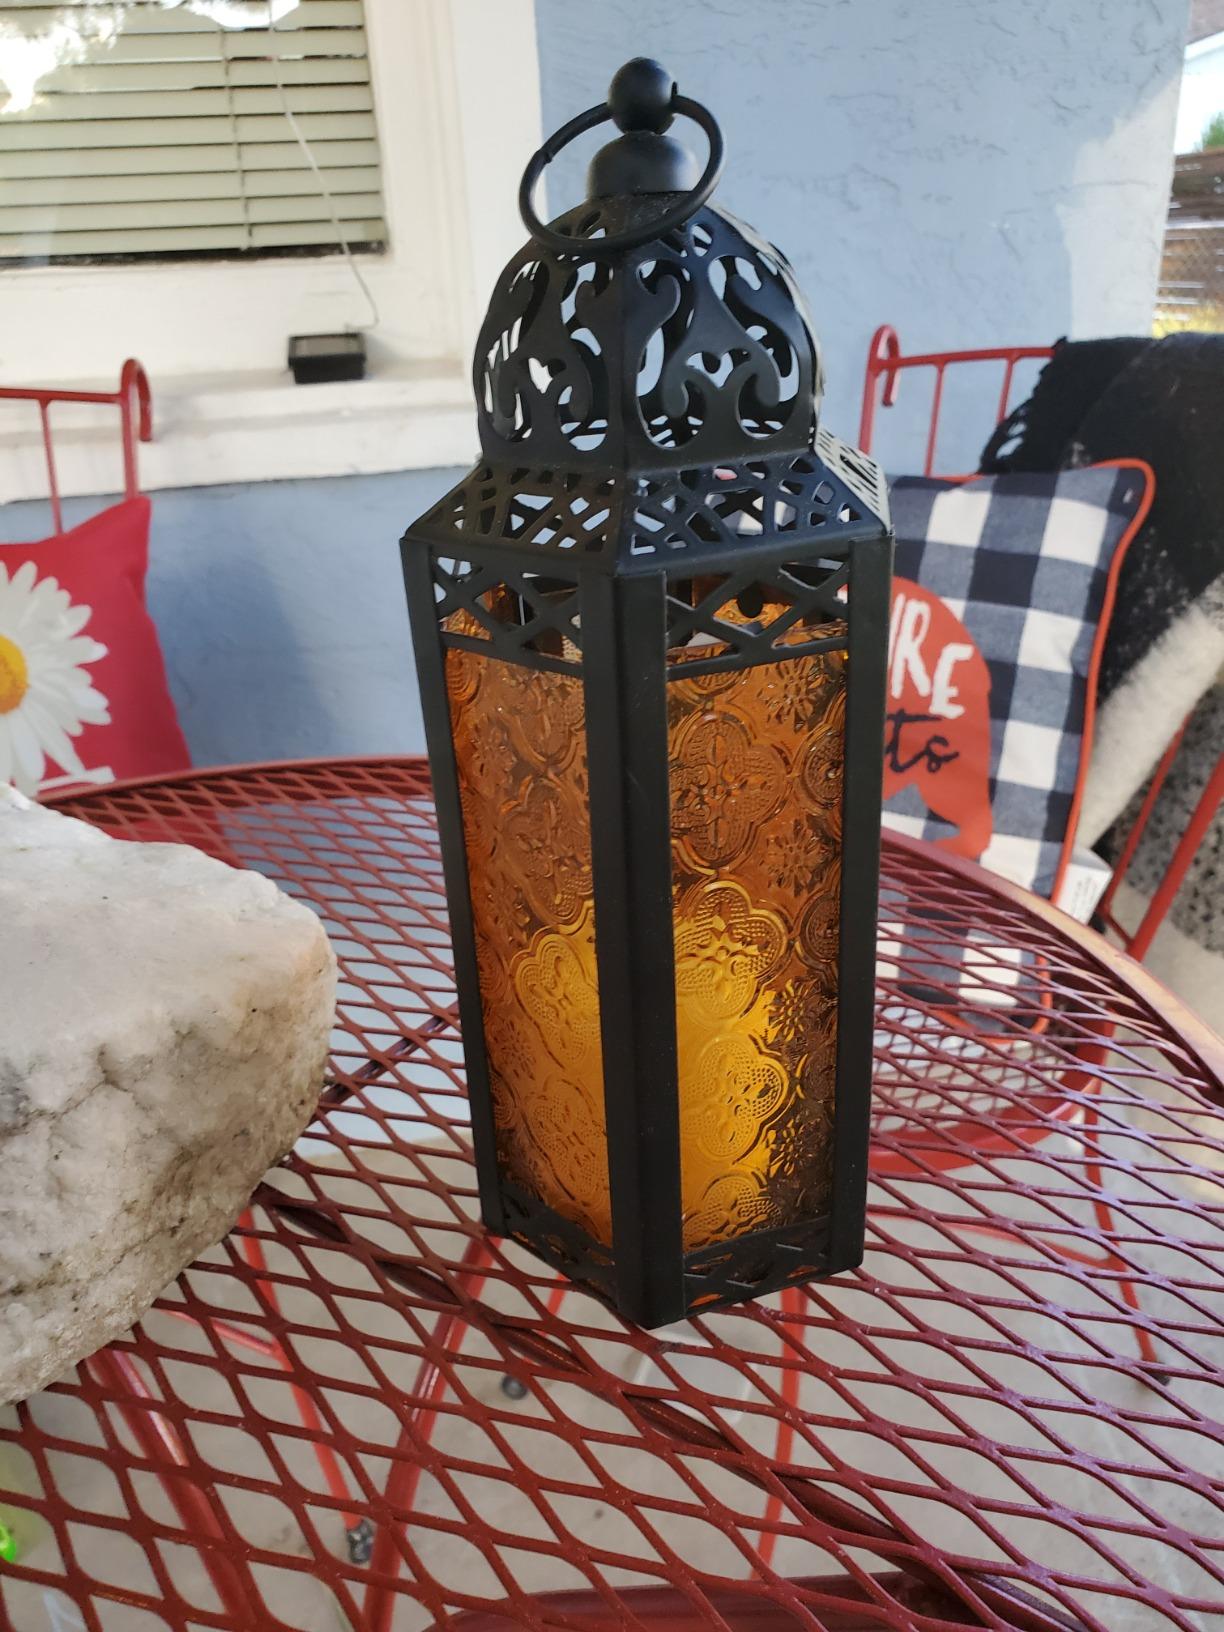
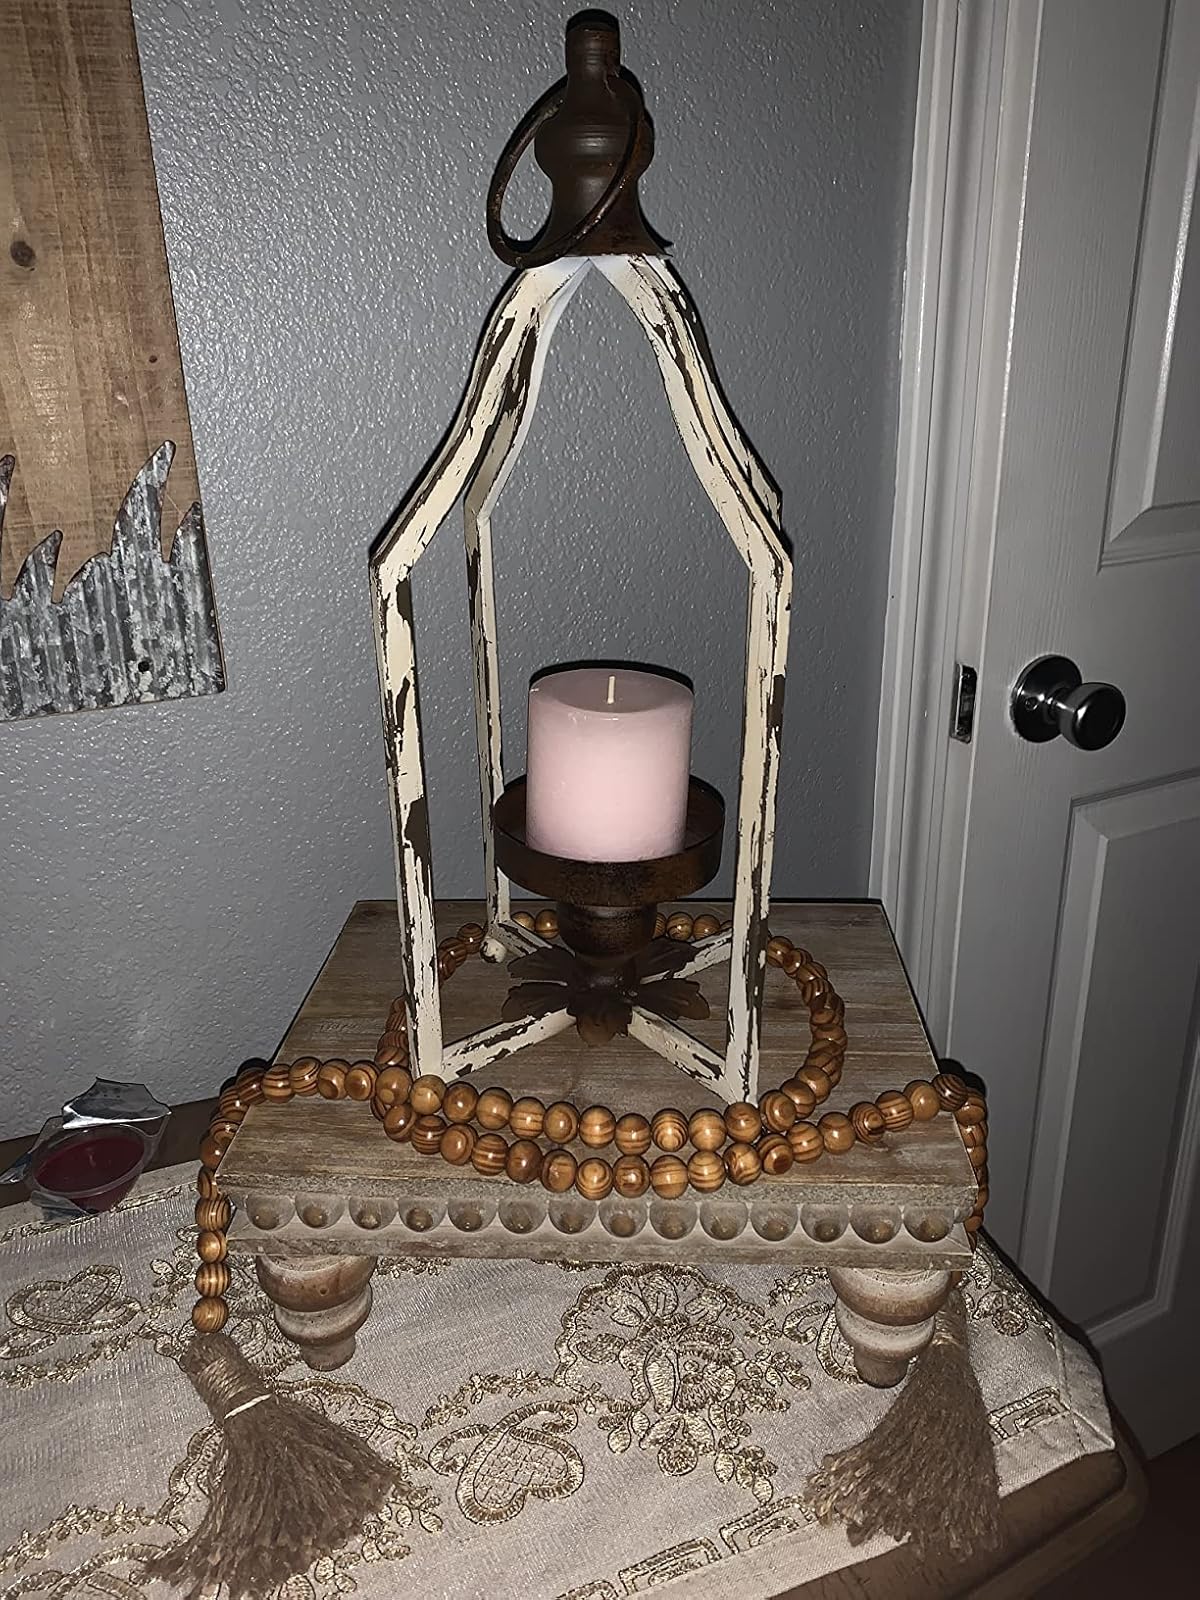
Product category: lantern
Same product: no